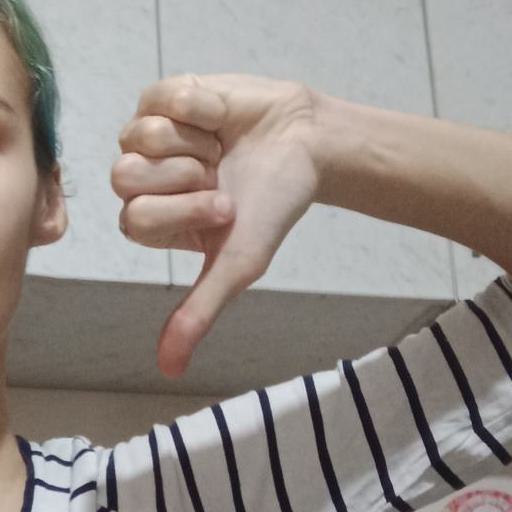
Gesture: dislike